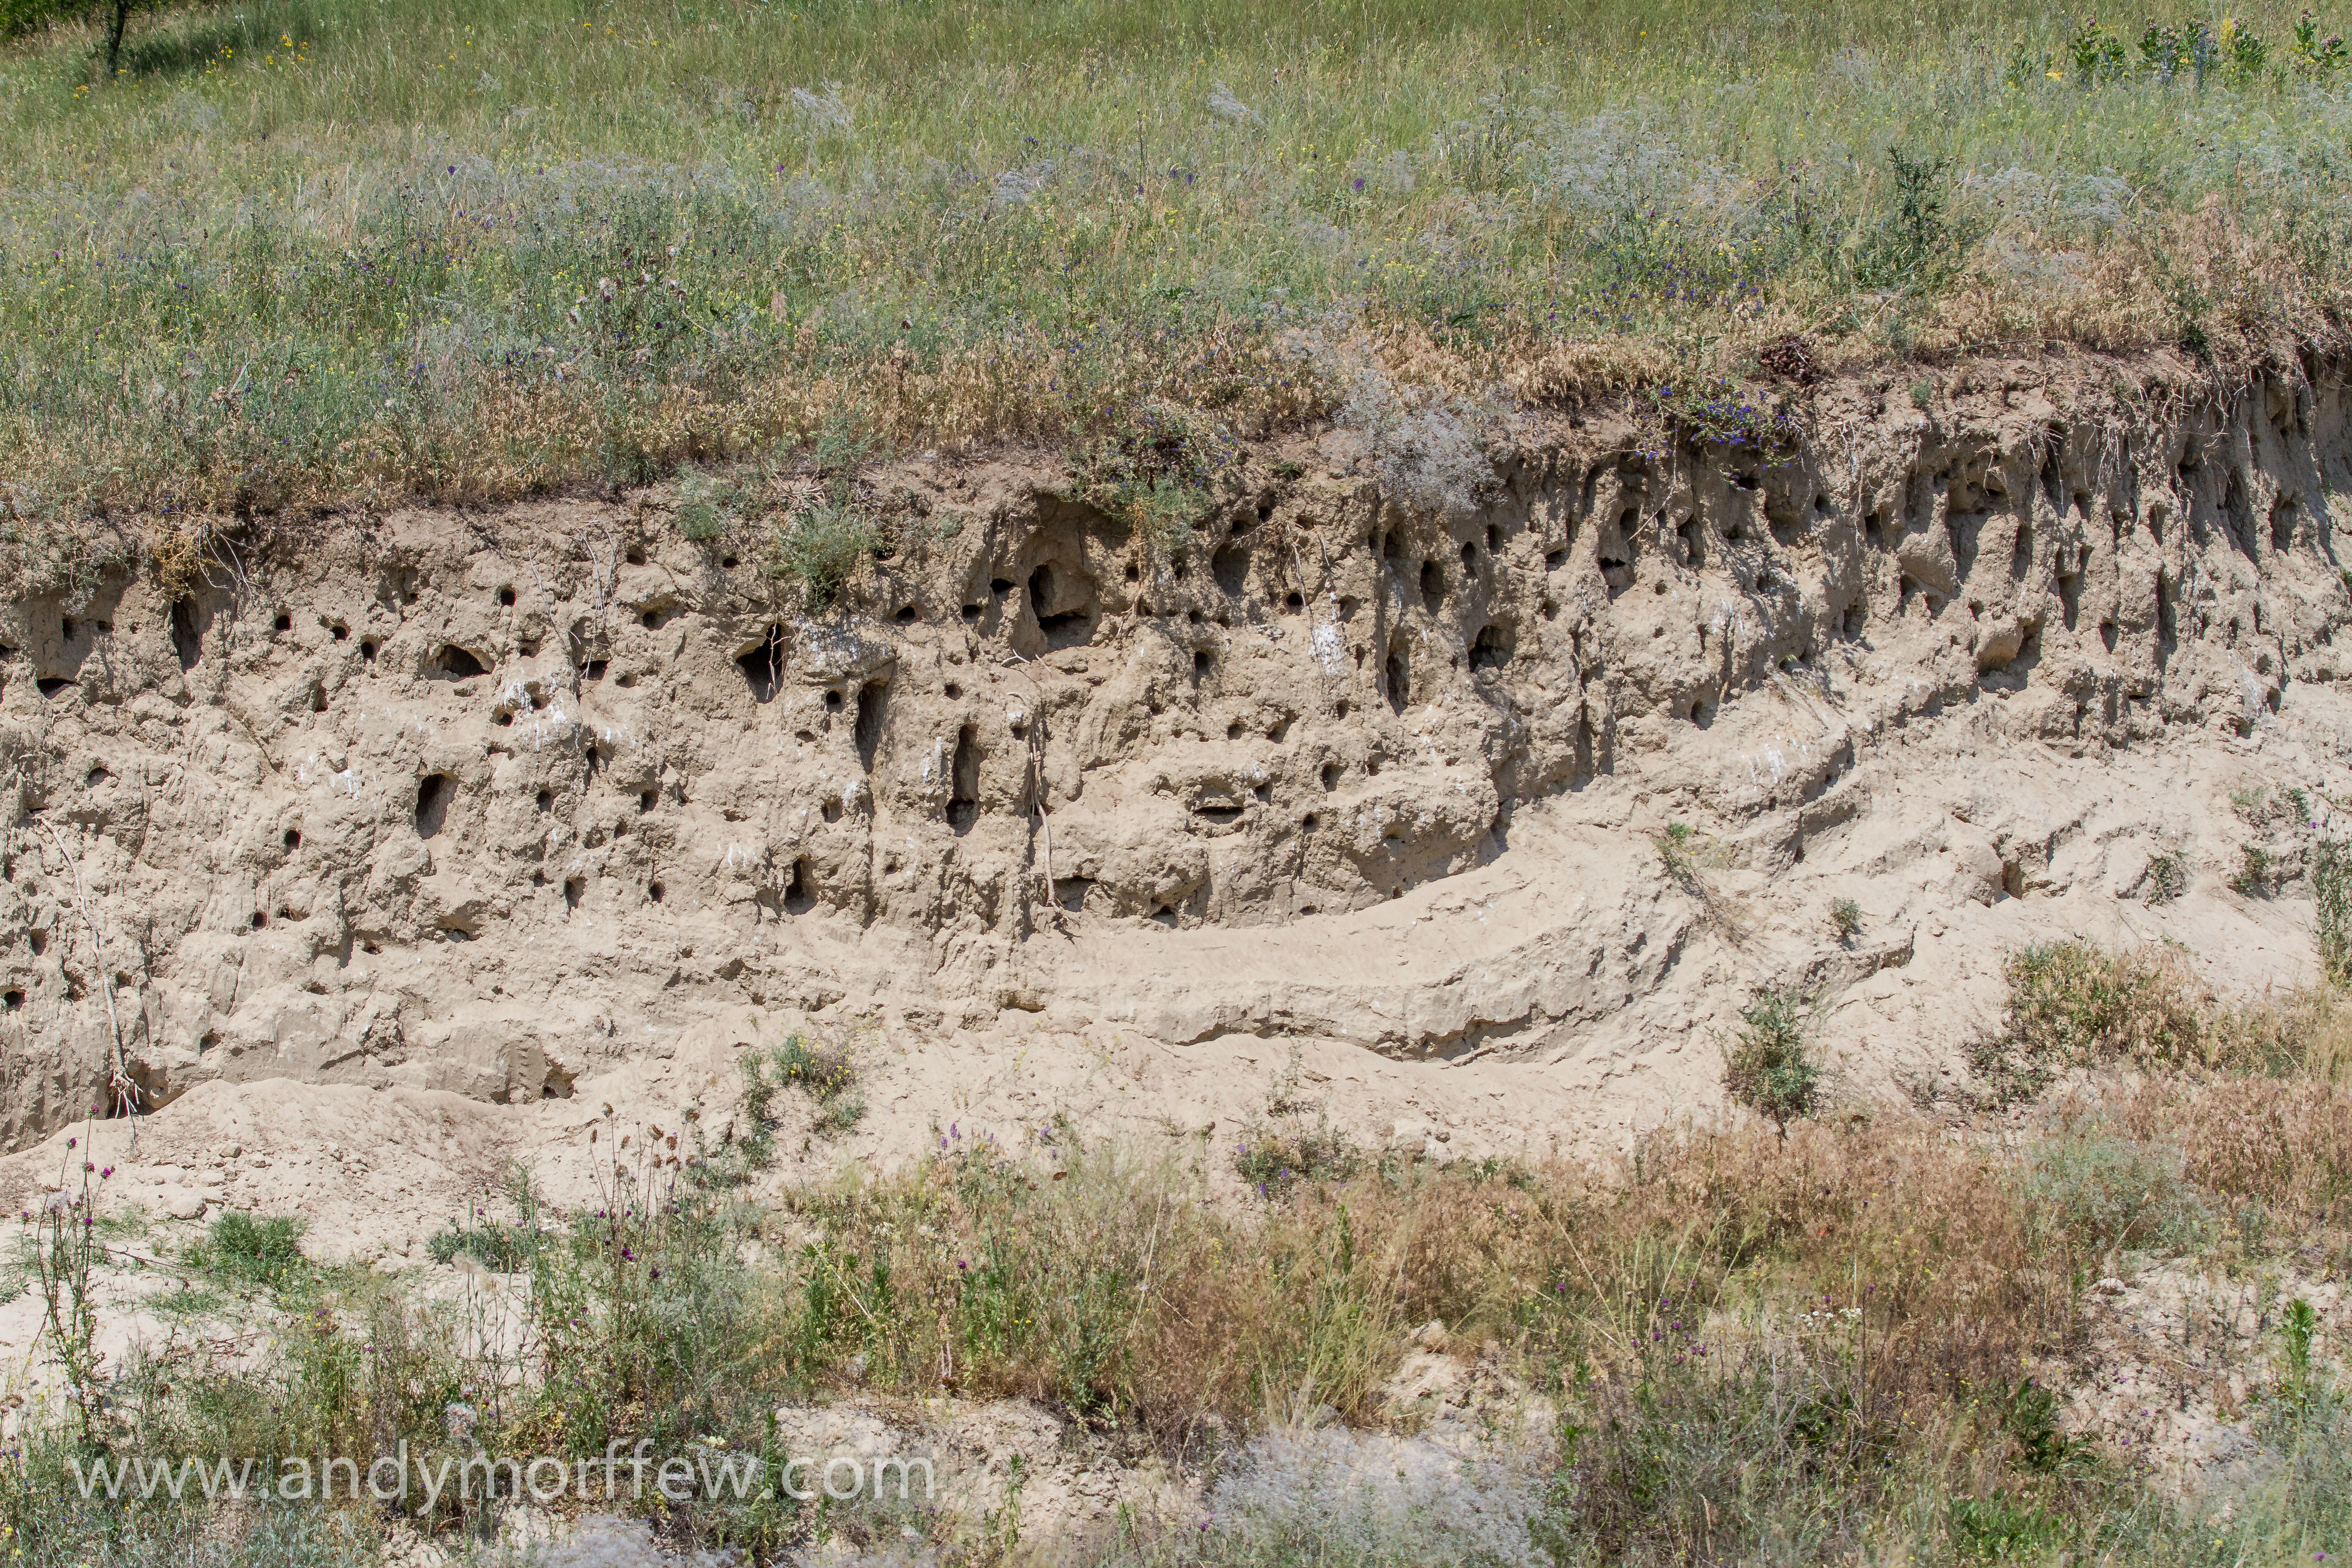
soil, cool image, geology, badlands, i, natural environment